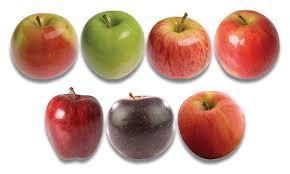
Label: apples